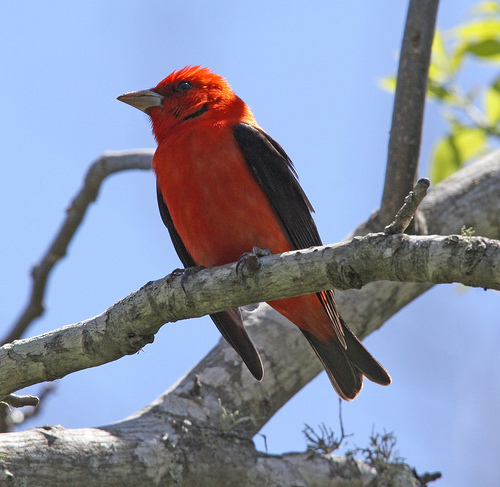
beautiful bird with bright orange reddish chest, and darker colored wings.
this bird has a short bill, an orange breast and a black wingthe bird gas a grey bill and a red breast and belly.
this colorful bird has a red belly, breast & abdomen, black wings & tailfeathers, and short bill.
this bird has a red belly and breast with a black wing and tail.
this bird is red with black and has a long, pointy beak.
this bird has wings that are black and has a red bellya small bird with a red head and breast, and black wings.
this bird has a red crown with red throat and black malar stripe.
this bird has a pointed yellow bill, with a red breast.
Species: Scarlet Tanager